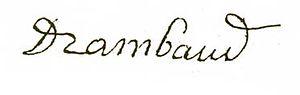
Jacques de Rambaud, sa signature avant le décès de son frère le capitaine Furmeyer
Jacques Rambaud, est un capitaine huguenot qui participe aux guerres de religion dans le Dauphiné.